Annette Huntington

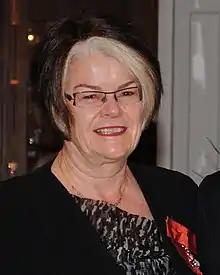
Huntington in 2012

Annette Diana Huntington is a New Zealand nursing academic. She is a professor of nursing and head of school at Massey University and previously served as chair of the Nursing Council of New Zealand.